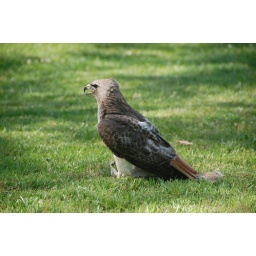
in Northfield, New Jersey, eating a Grey Squirrel that had been hit by a car earlier in the day.